Education in Zion Gallery

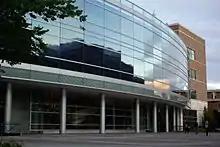
Exterior of the Education in Zion Gallery

Education in Zion is an exhibition space in the Joseph F. Smith Building at Brigham Young University (BYU) in Provo, Utah, United States. The gallery and permanent exhibition documents the history and heritage of education in the Church of Jesus Christ of Latter-day Saints (LDS Church) from Joseph Smith to the current Church Educational System (CES). Education in Zion includes stories, film, artwork, photographs, and letters. Temporary exhibits have shown student artwork, information about university services, the history of specific CES schools and colleges, and connections between academic subjects and scriptures. The gallery hosts a number of recurring events and lectures. Students viewing the exhibition have felt a renewed appreciation for their education.